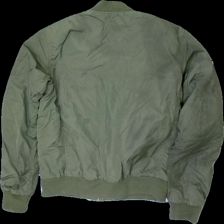
View: back
Type: Jacket
Category: Men
Brand: Lager 157
Colors: Green
Material: 100% polyester
Cut: Regular
Size: M
Season: All
Stains: Minor
Holes: Minor
Price range: <50
Recommended usage: Recycle